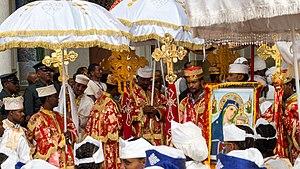
Prêtres orthodoxes montant une painture de Sainte-Marie, pendant la céréomnie de Timkat 2015, près de l'église de Medhane Alem, à Addis-Abeba, Ethiopie.